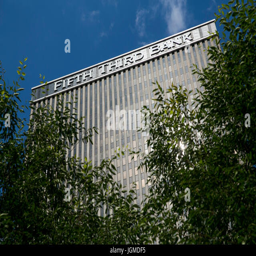
a logo sign outside of the headquarters